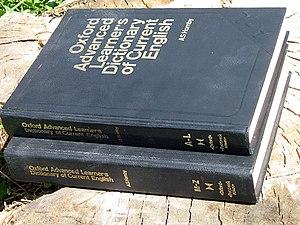
L'Oxford Advanced Learner's Dictionary est un dictionnaire d'anglais publié par Oxford University Press. Sa neuvième et dernière édition date de 2015.